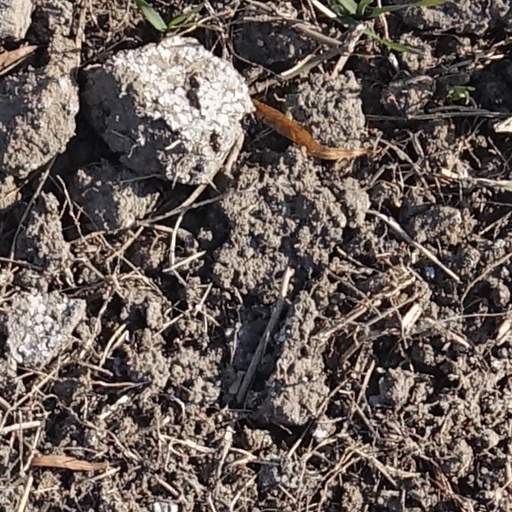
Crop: wheat